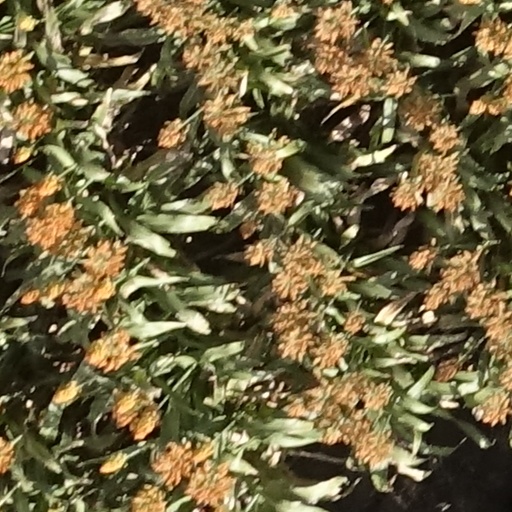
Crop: sorghum